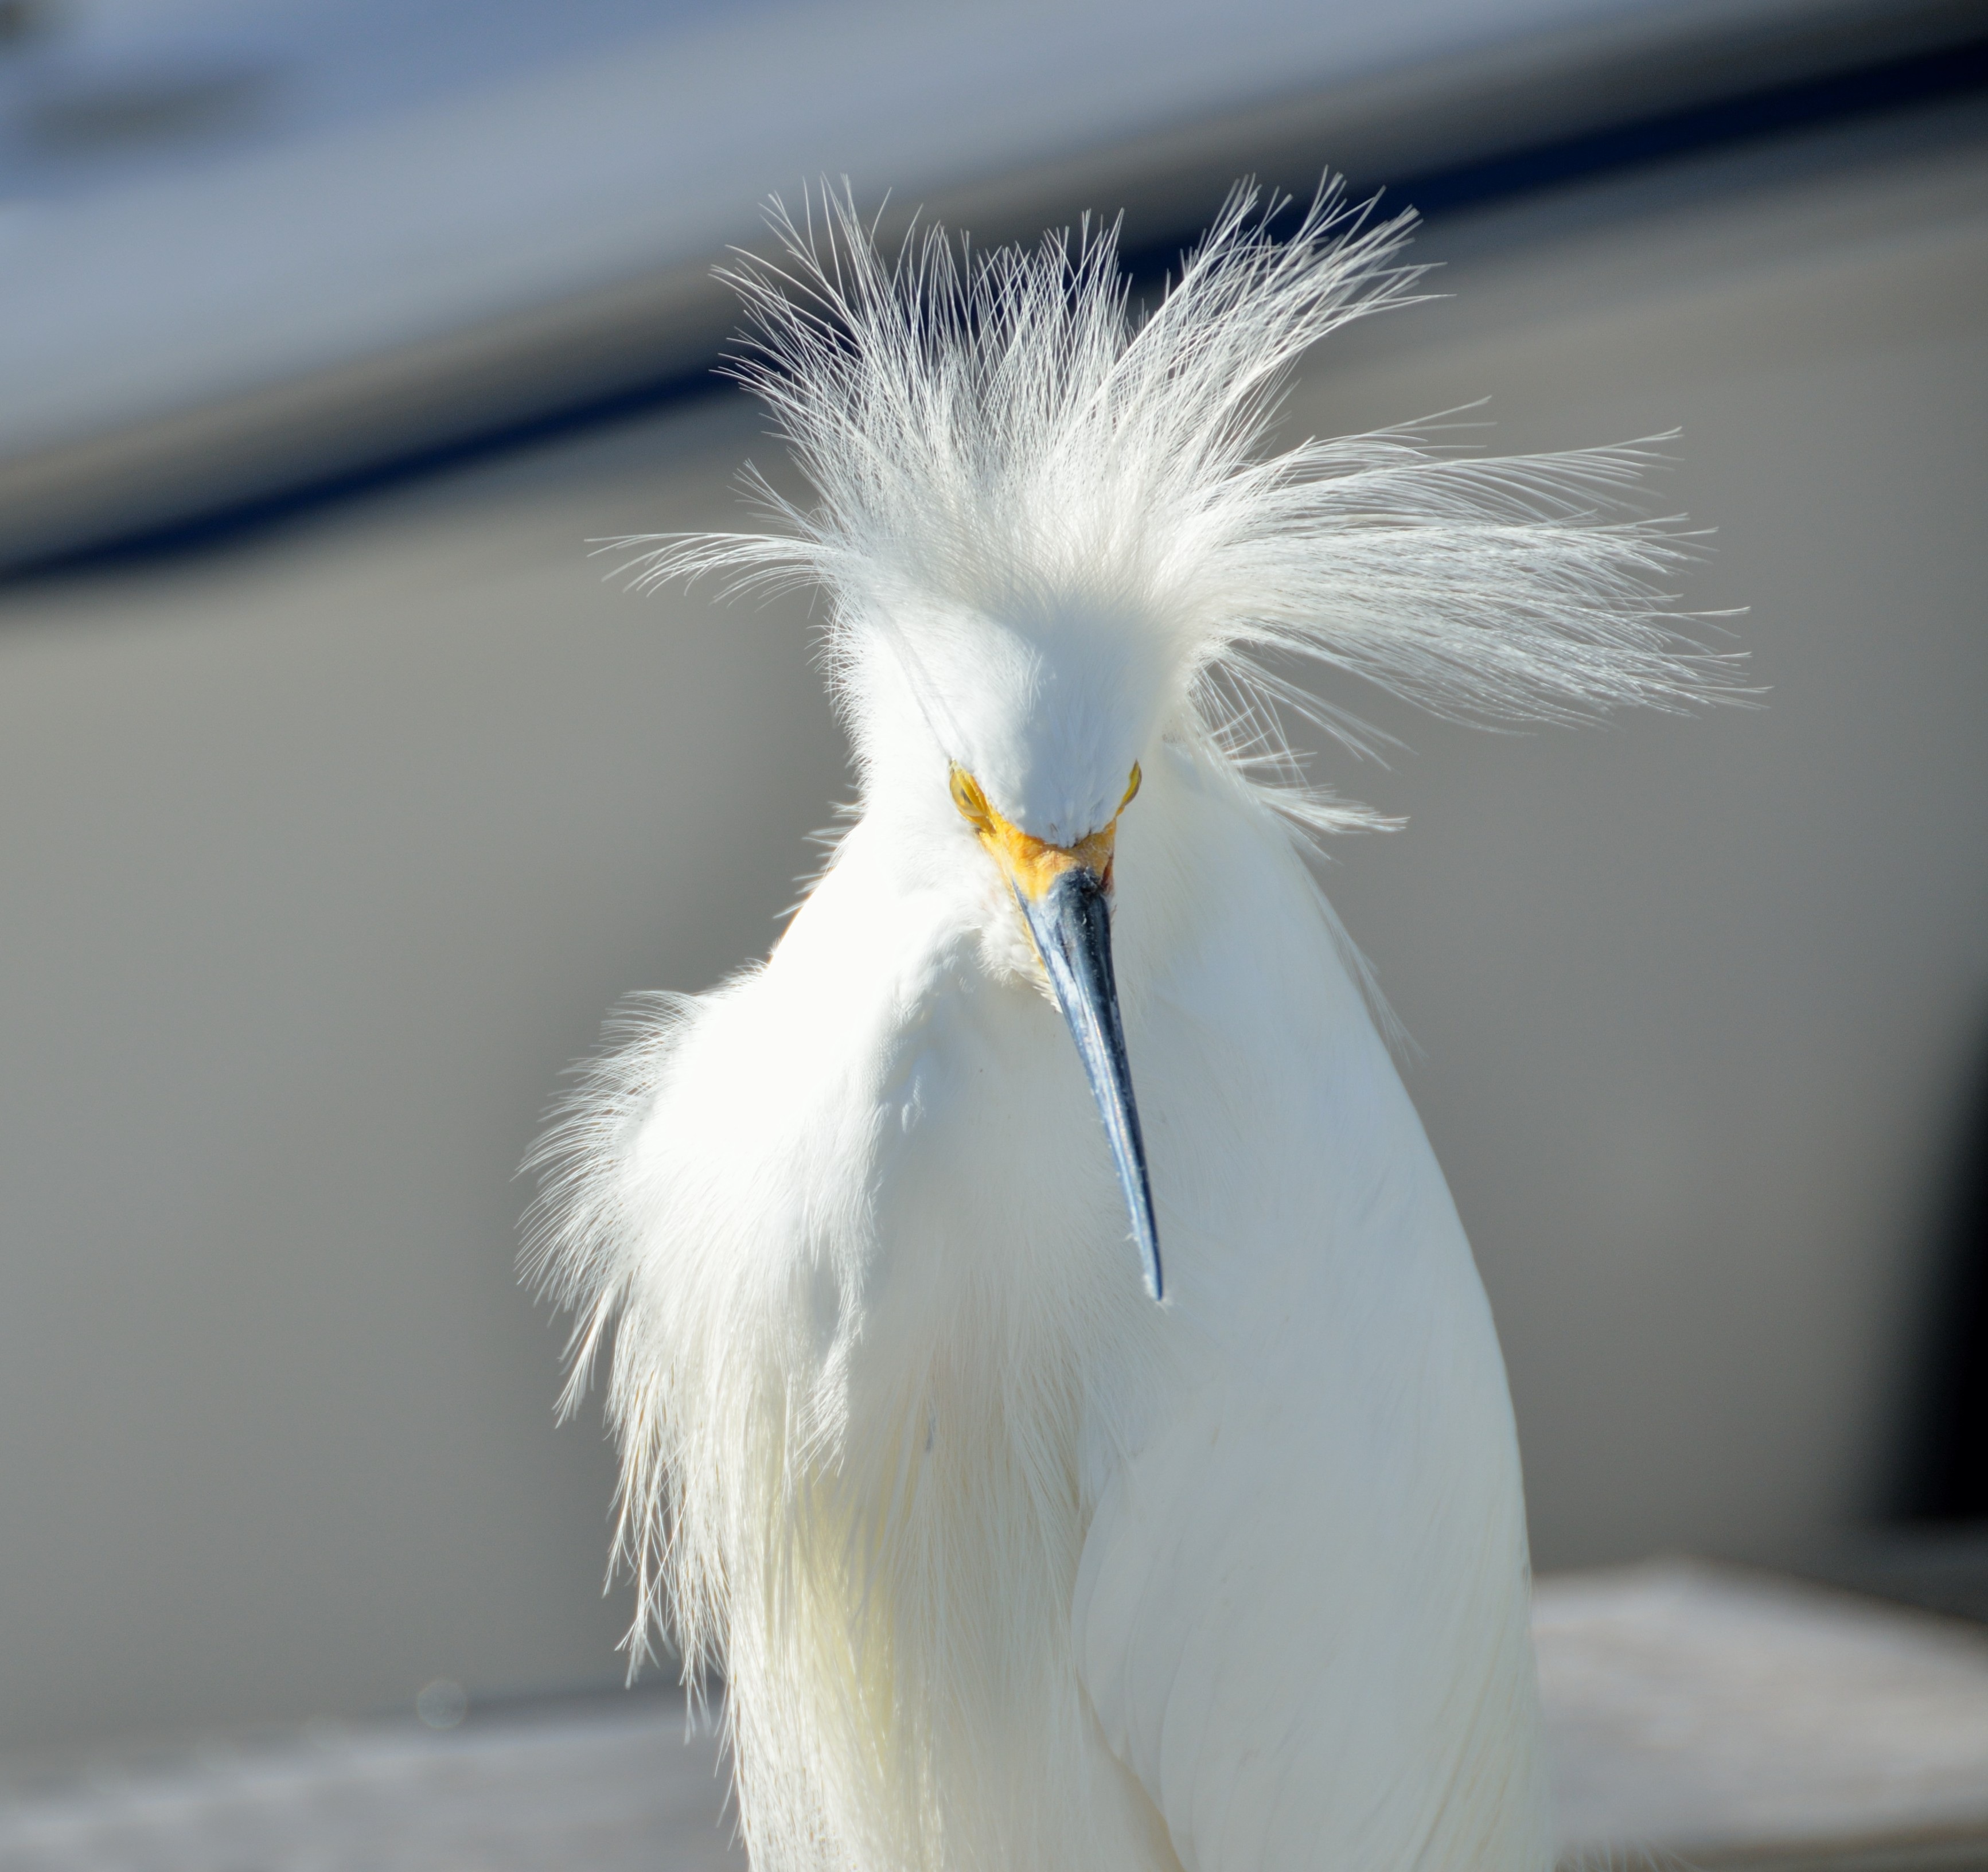
beach, nature, marsh, wetlands, bird, wing, white, animal, coastline, wildlife, beak, america, blue, fauna, close up, vertebrate, waterfowl, egret, heron, shorebird, macro photography, egretta, snowy egret